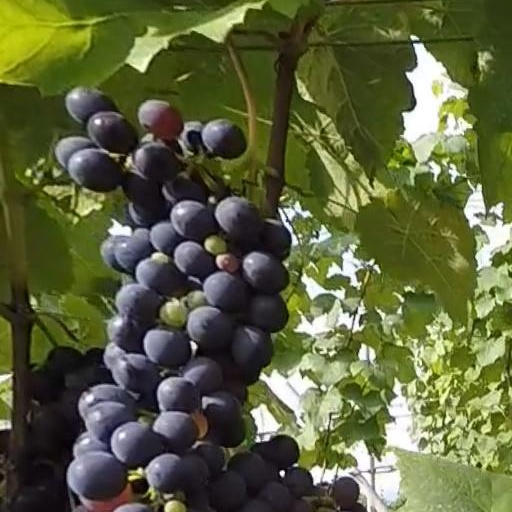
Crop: grape